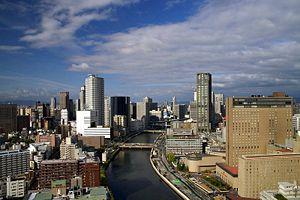
La rivière Kyū-Yodo était le bras principal du fleuve Yodo avant 1907, lorsque le cours d'eau actuel a été redirigé, devenant une importante voie d'eau dans le centre d'Osaka et le drainage principal de la rivière Neya.